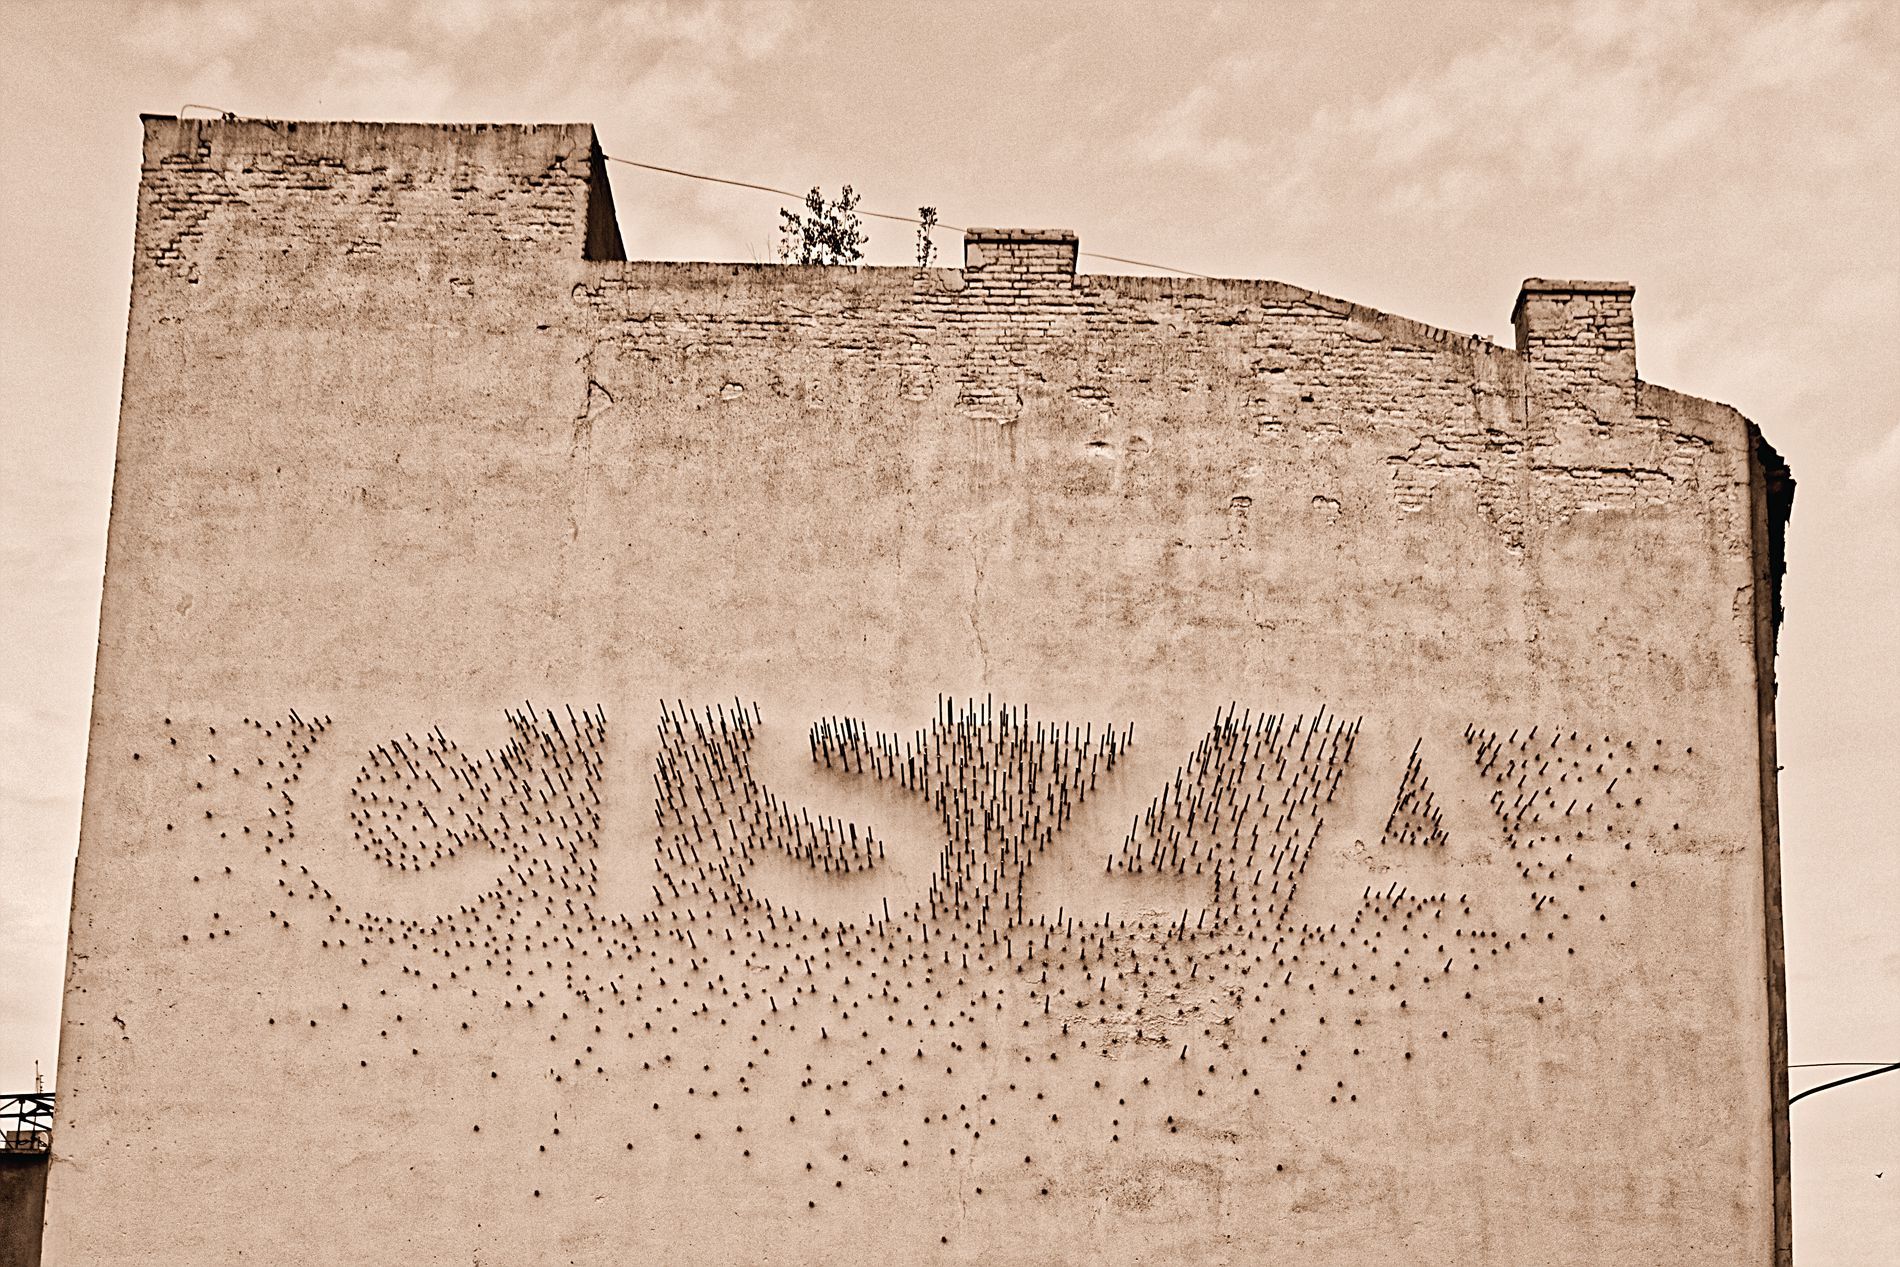
Silent Wall
A picture of an old building facade with raised nails spelling out the word "CISZA," meaning "silence" in Polish.
Shot from the front, the picture captures the faded wall of an abandoned building with thousands of nails protruding in the shape of the word "CISZA." The atmosphere is eerie with an undertone of silence, decayed cities, and lost towns. Warm, dark, and faded color hues prevail, and the picture possesses a soft melancholy look. The faded, weathered bricks and the soft shadows cast by the nails lend emphasis to this work's aesthetic texture.
Labels: Architecture, Building, Wall, Brick, Bunker, Castle, Fortress, Text, Monastery, Monument, City, Handwriting, clouds, Installation Art, plants, Wire, bird, Wires
Camera: Canon Canon EOS 7D Mark II
Lens: 17.0 - 50.0 mm, Canon EF-S 17-55mm f/2.8 IS USM
Aperture: F9
Exposure: 1/320 sec
ISO: 200
Focal length: 17.0 mm